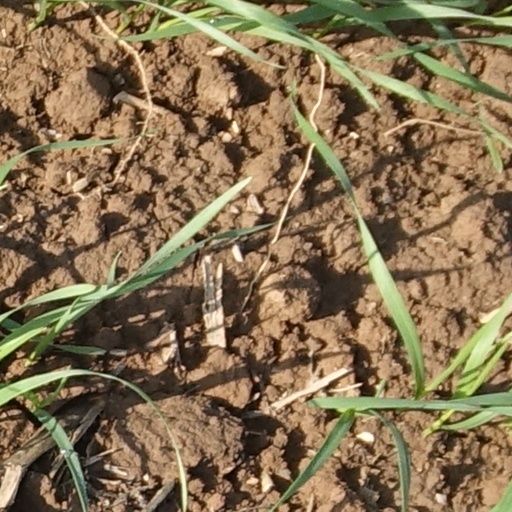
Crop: wheat